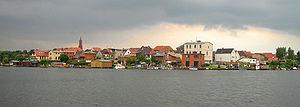
Malchow est une ville d'Allemagne située dans l'arrondissement du Plateau des lacs mecklembourgeois, dans le Land de Mecklembourg-Poméranie-Occidentale.